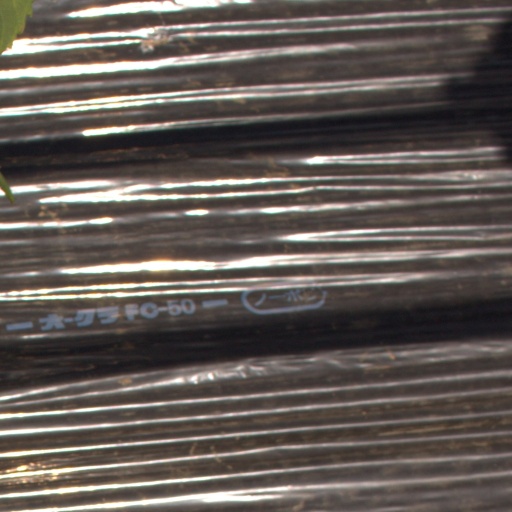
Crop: Jerusalem artichoke